MS Mytilene

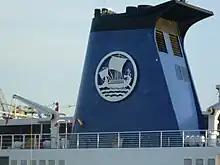
Ship's funnel with NEL logo, 2011.

The ship was built in 1973 in Japan and was originally named "Vega", after the star in the constellation Lyra for Shin Higashi Nihon Ferry, a subsidiary of Higashi Nihon Ferry. The ship operated on the Tomakomai-Sendai route until 1986. In 1990, she was sold to the Lesvos Shipping Company (NEL) and renamed "Mytilene", from the city of the same name. In 1991, a conversion to night ferry began, which lasted about a year. It was routed between Piraeus-Chios-Mytilene and Lemnos-Kavala-Thessaloniki, while she was also used on the Kavala-Lemnos-Chios-Mytilene-Samos-Ikaria line occasionally. Initially, she was white, with blue lettering on the sides, but later became blue with white lettering, as was the custom with other ships of the company.